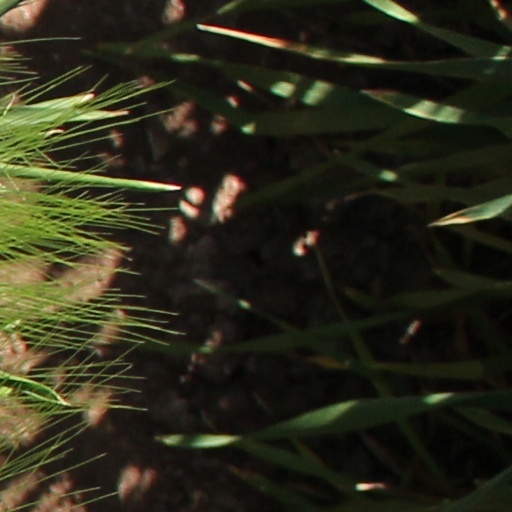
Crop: wheat